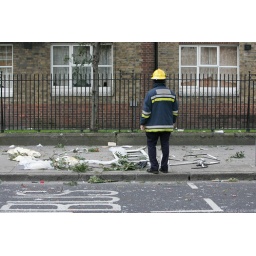
An explosion in an apartment block blows out window and contents acrA gas explosion in an apartment block blows out window and contents across road